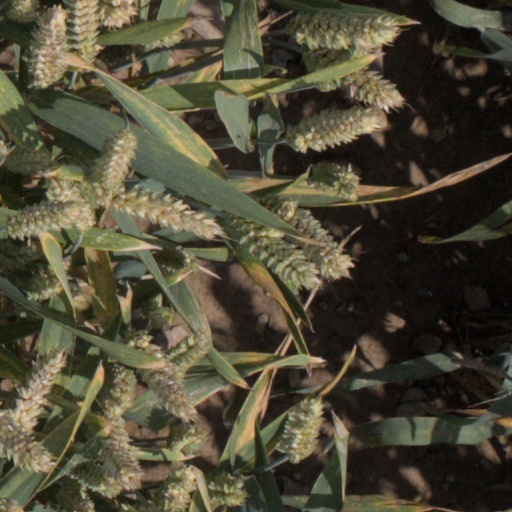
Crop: wheat